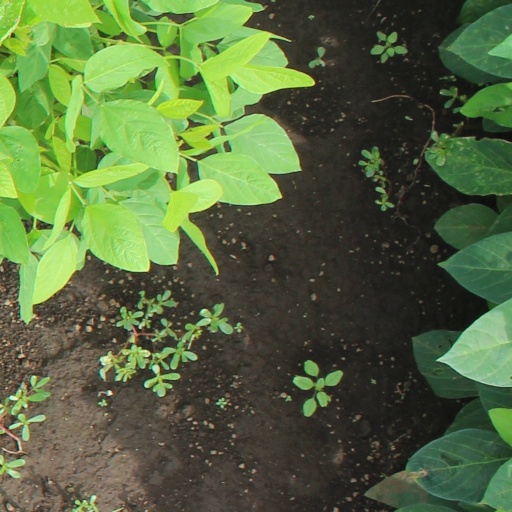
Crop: soybean